Kurt von Schleicher

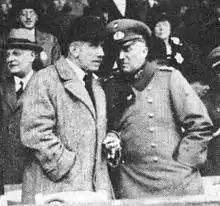
Schleicher (right) with Papen

At the same time, Schleicher started rumors that General Groener was a secret Social Democrat, and argued that because Groener's daughter was born less than nine months after his marriage, Groener was unfit to hold office. On 8 May 1932, in exchange for promising to dissolve the "Reichstag" and lift the ban on the SA and the SS, Schleicher received a promise from Hitler to support a new government. After Groener had been savaged in a "Reichstag" debate with the Nazis over the alleged Social Democratic "putsch" and Groener's lack of belief in it, Schleicher told his mentor that "he no longer enjoyed the confidence of the Army" and must resign at once, echoing Groener's words to the Kaiser in 1918. When Groener appealed to Hindenburg, the president sided with Schleicher and told Groener to resign. With that, Groener resigned as Defense and Interior Minister.